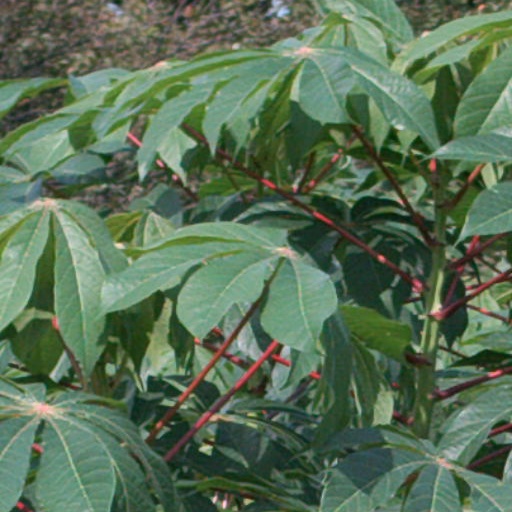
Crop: cassava